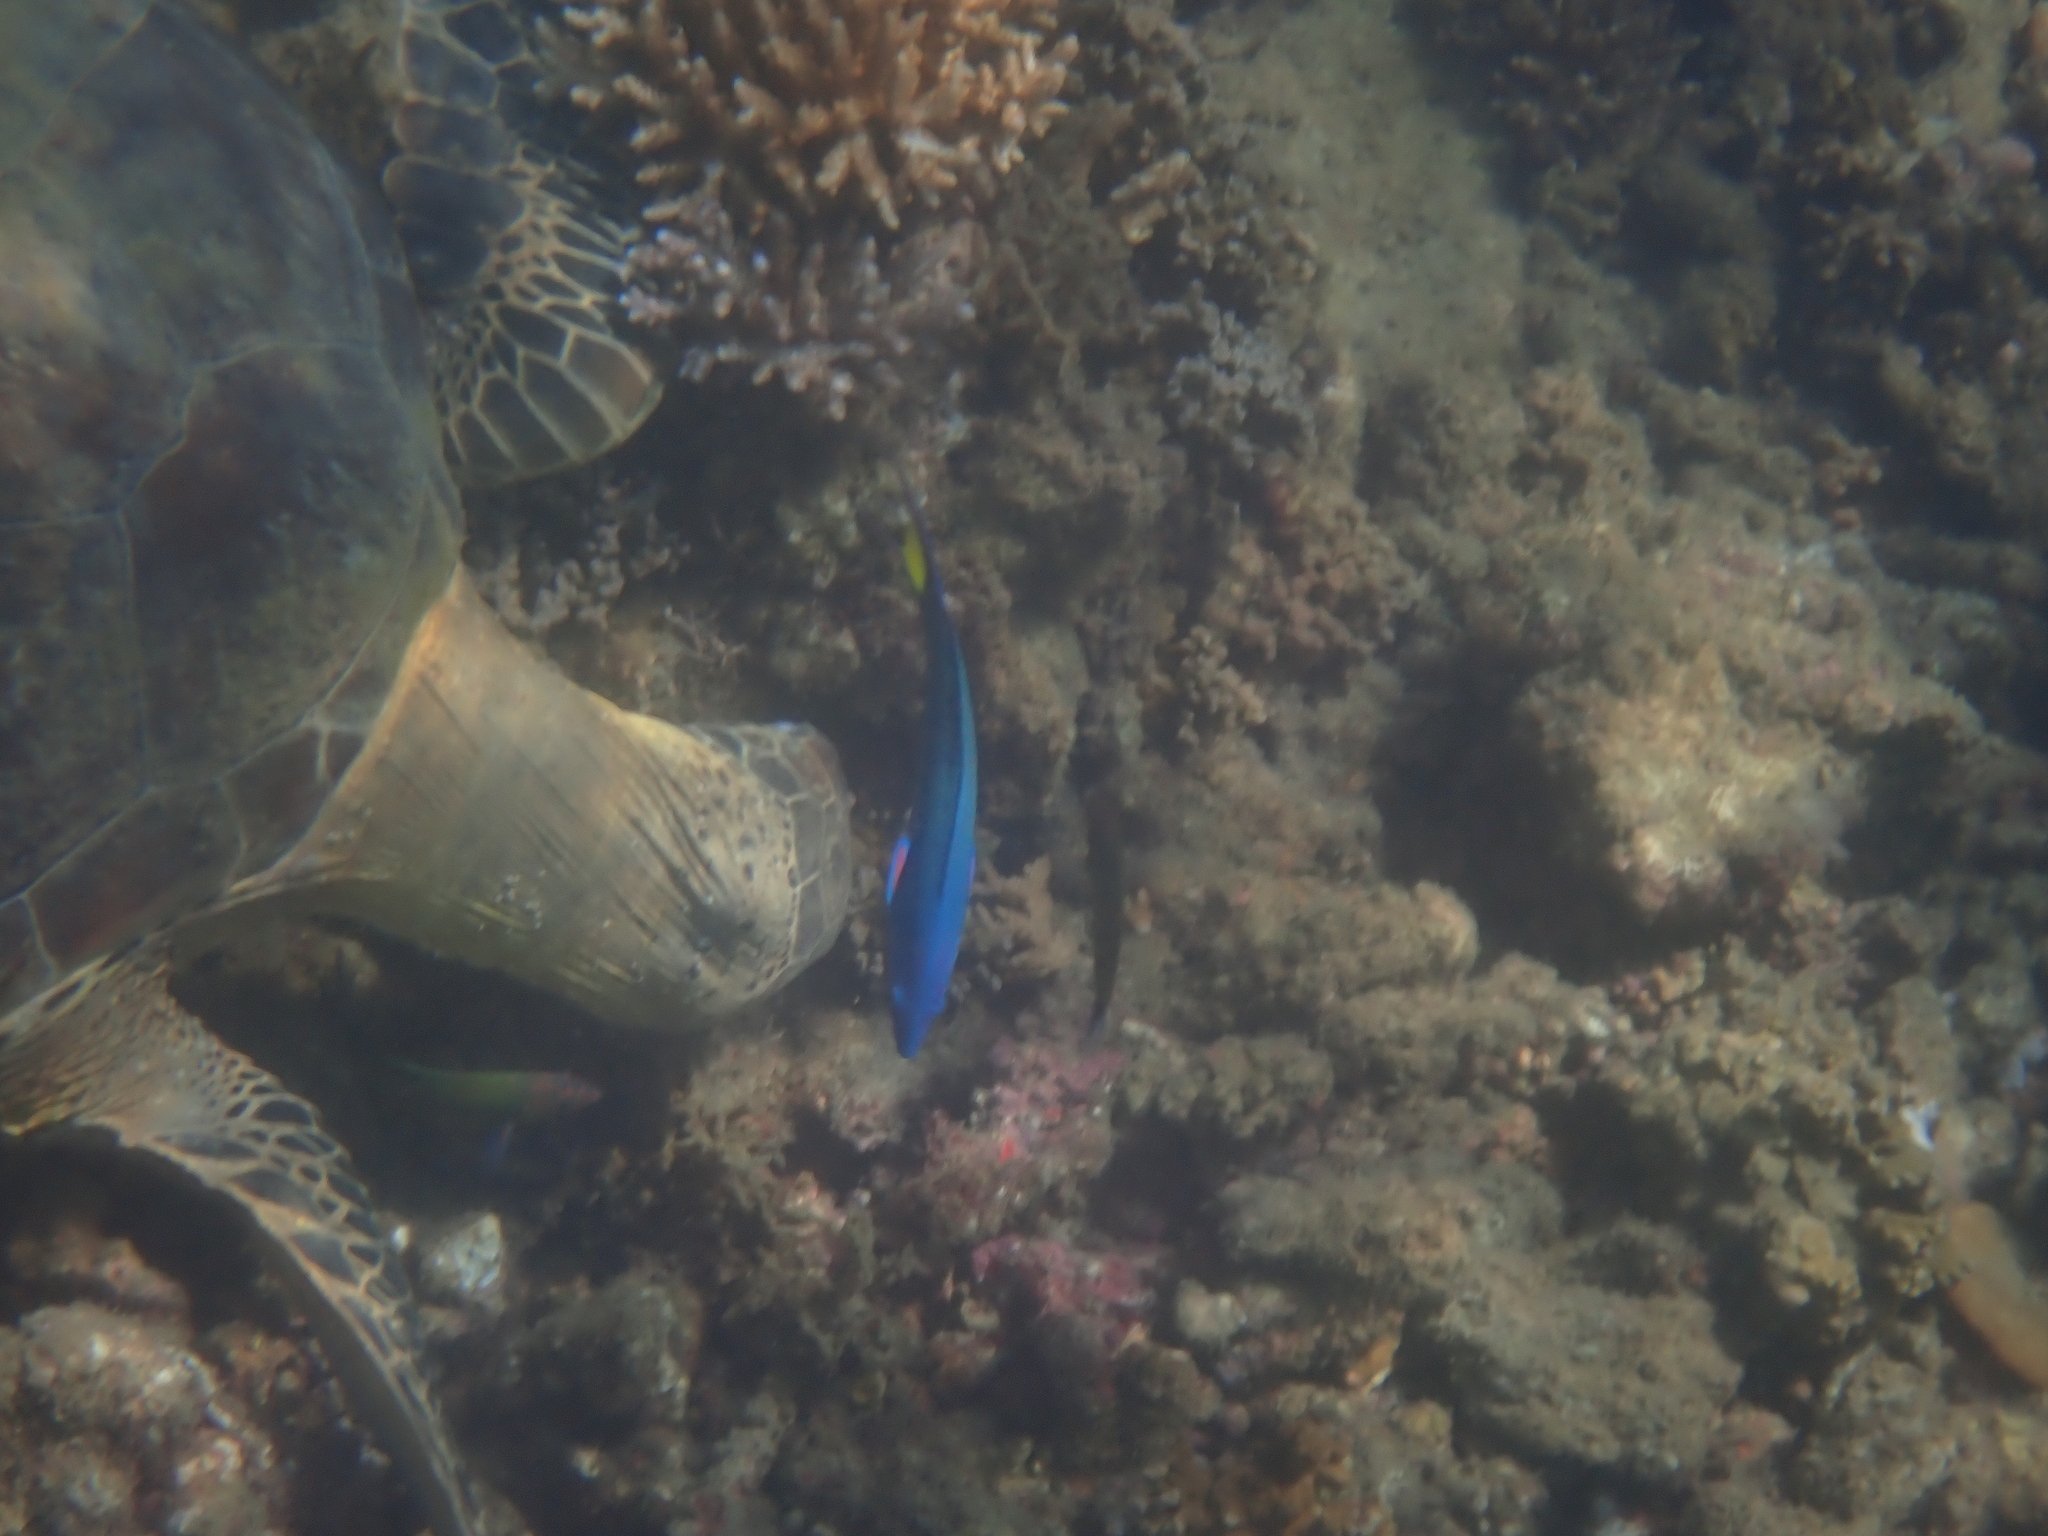
Thalassoma lunare (Moon Wrasse)